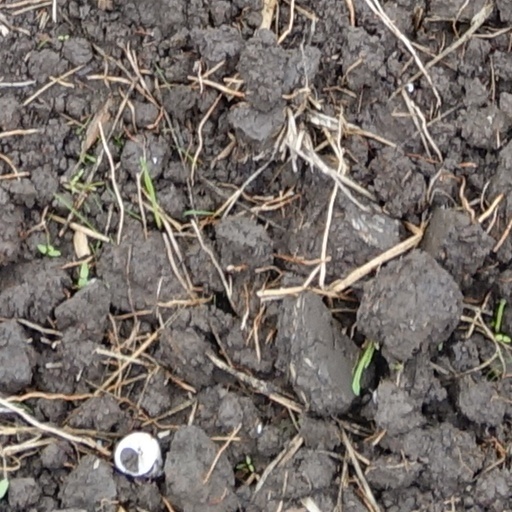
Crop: wheat